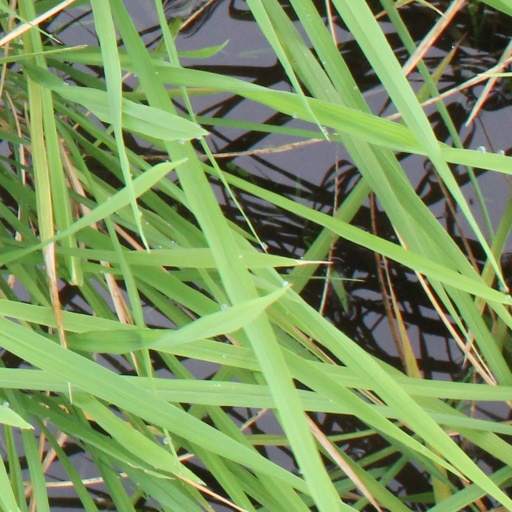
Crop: rice